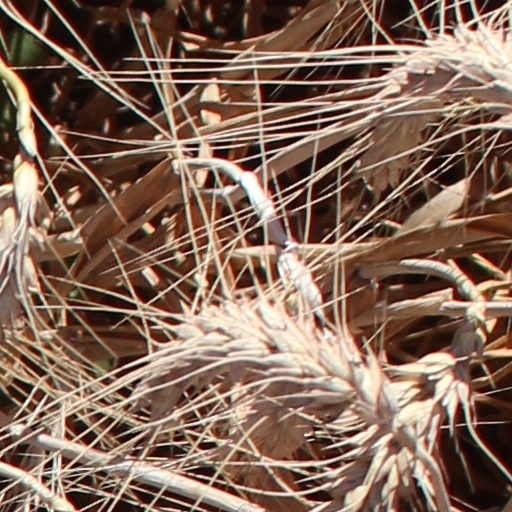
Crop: wheat